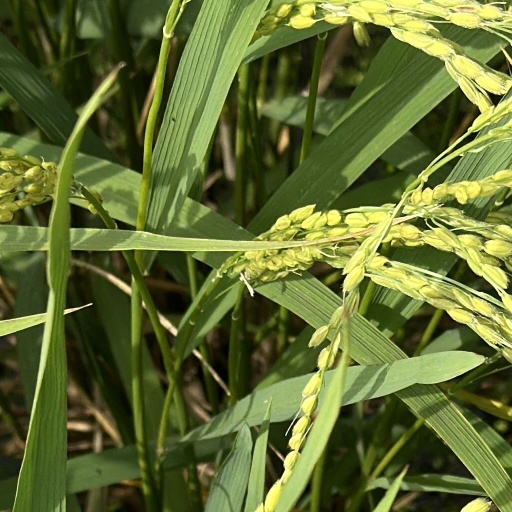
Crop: rice